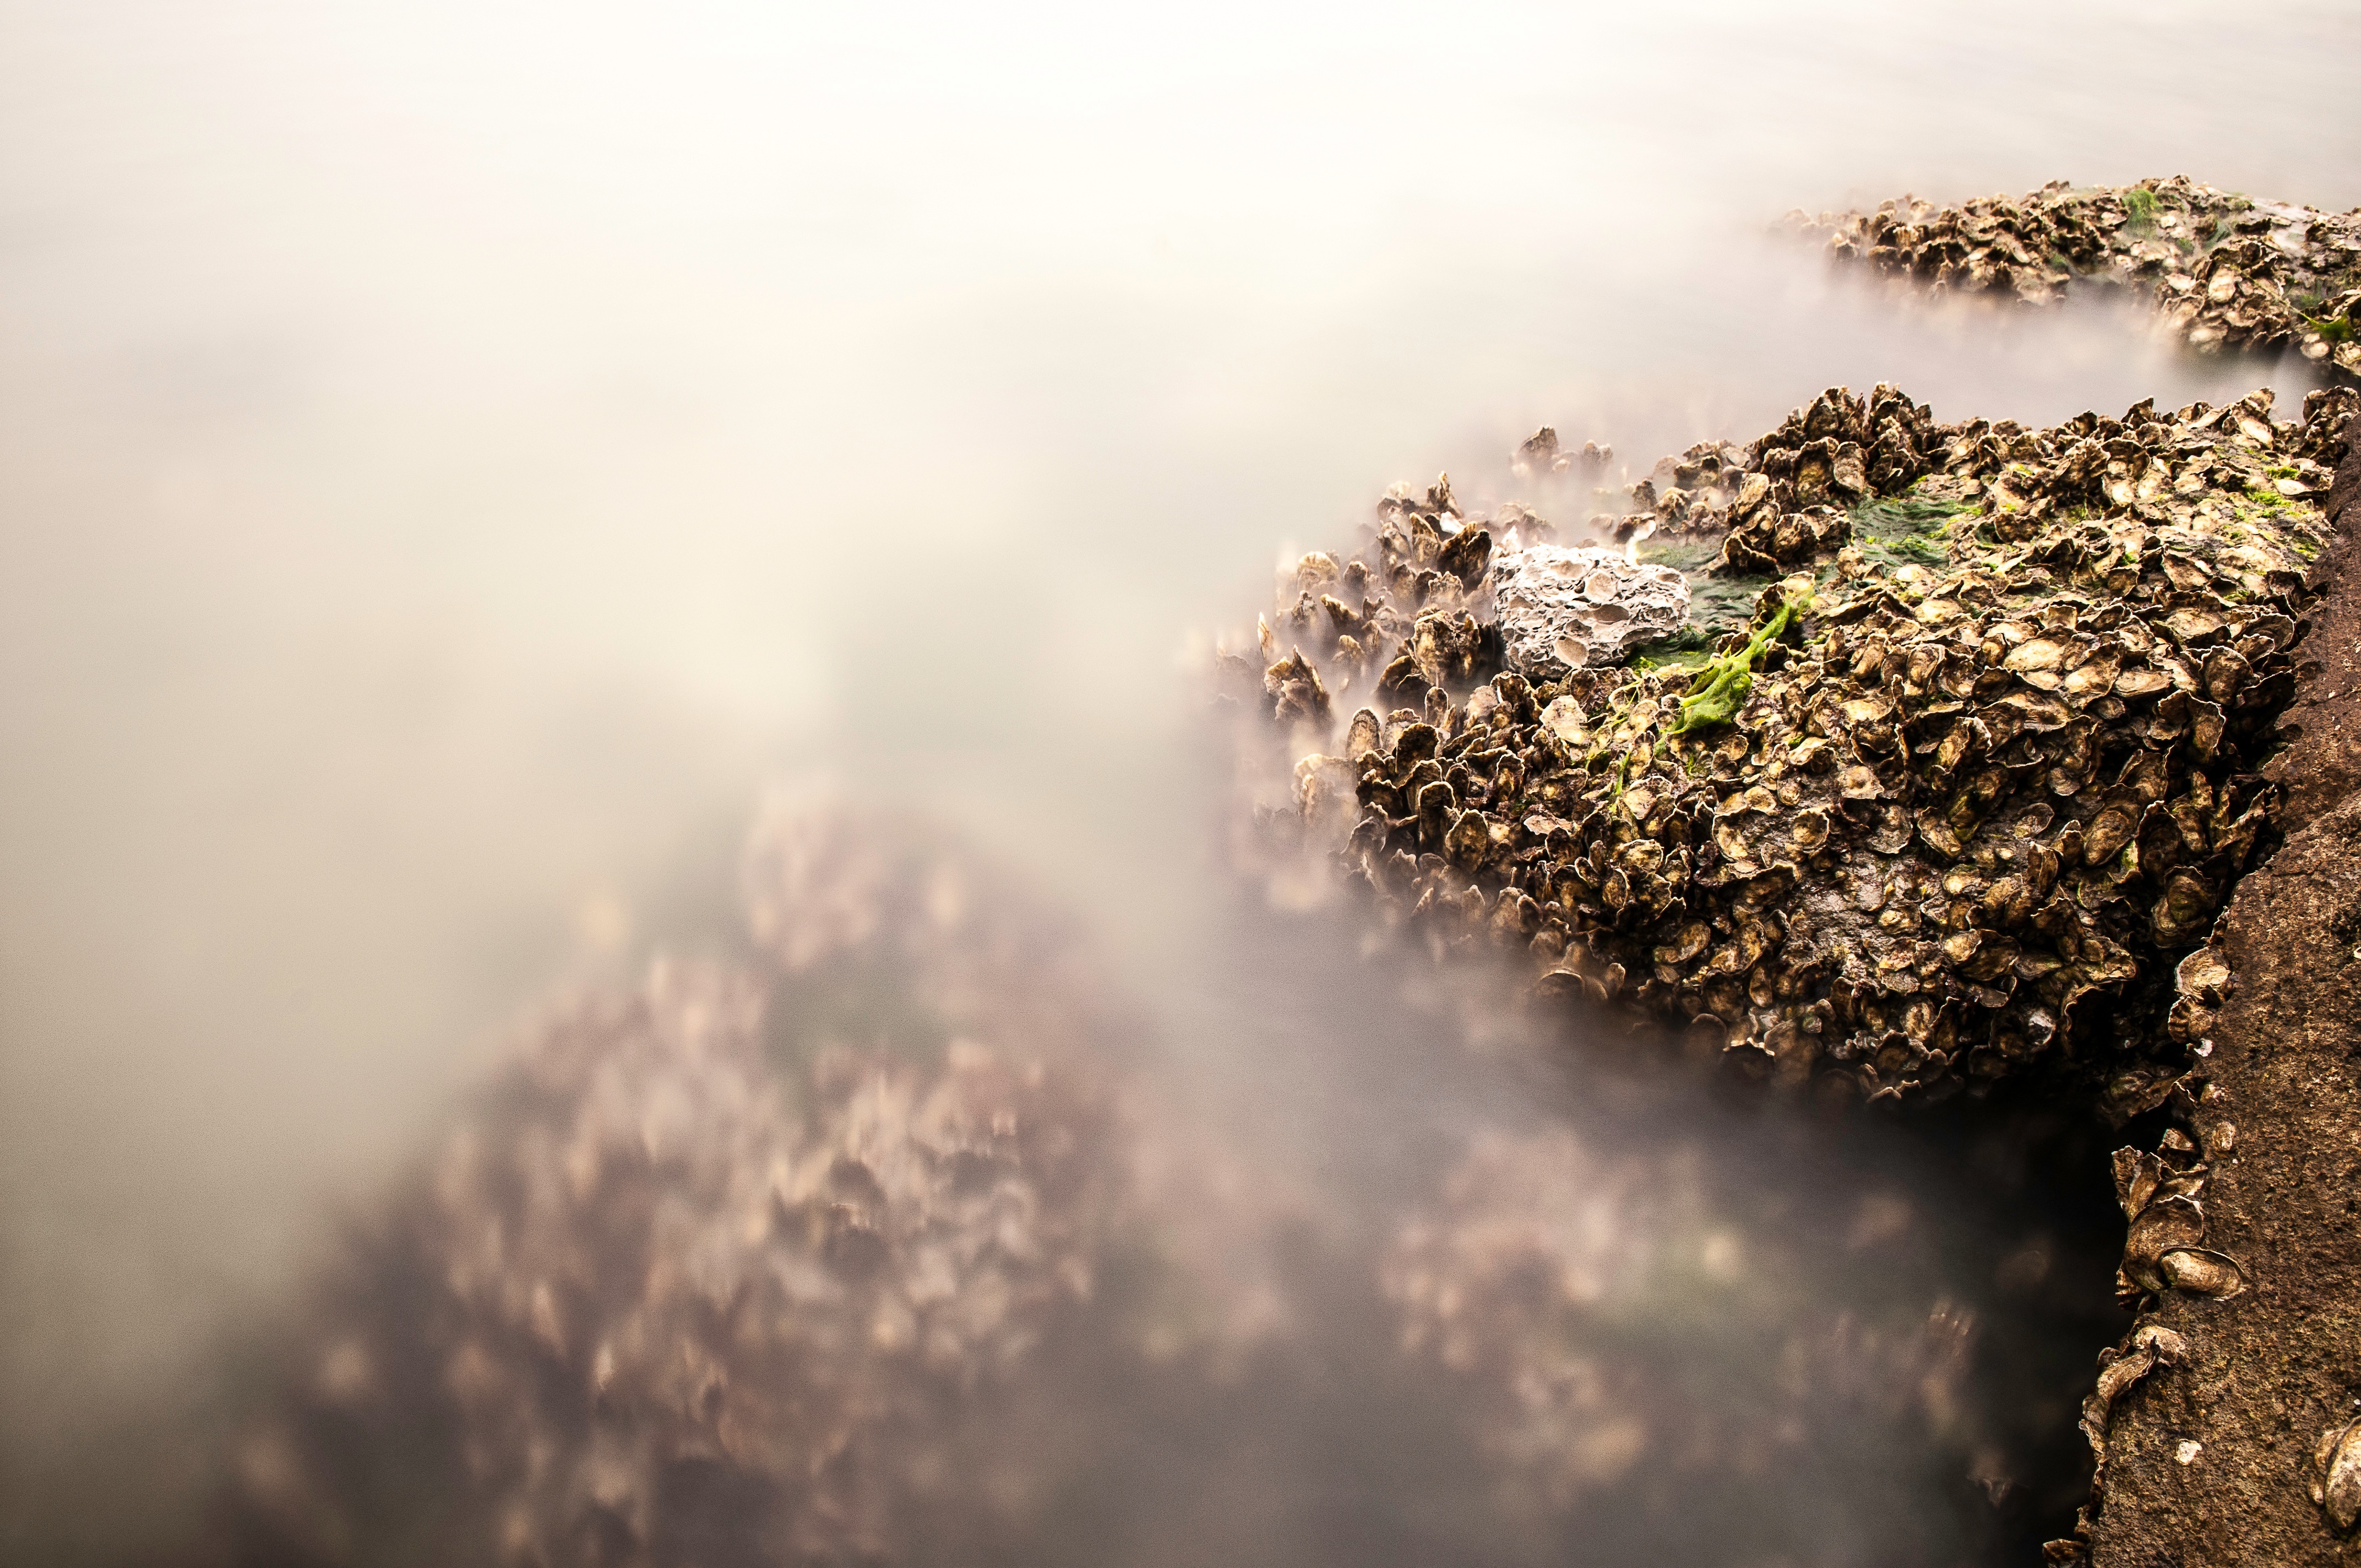
sea, coast, tree, water, nature, grass, rock, ocean, branch, light, cloud, plant, sky, sunlight, morning, texture, leaf, shore, flower, stone, tide, wildlife, green, reflection, seafood, soil, seashore, long exposure, shell, life, seashell, clam, mollusk, marine, masses, mussels, macro photography, atmospheric phenomenon, atmosphere of earth, woody plant